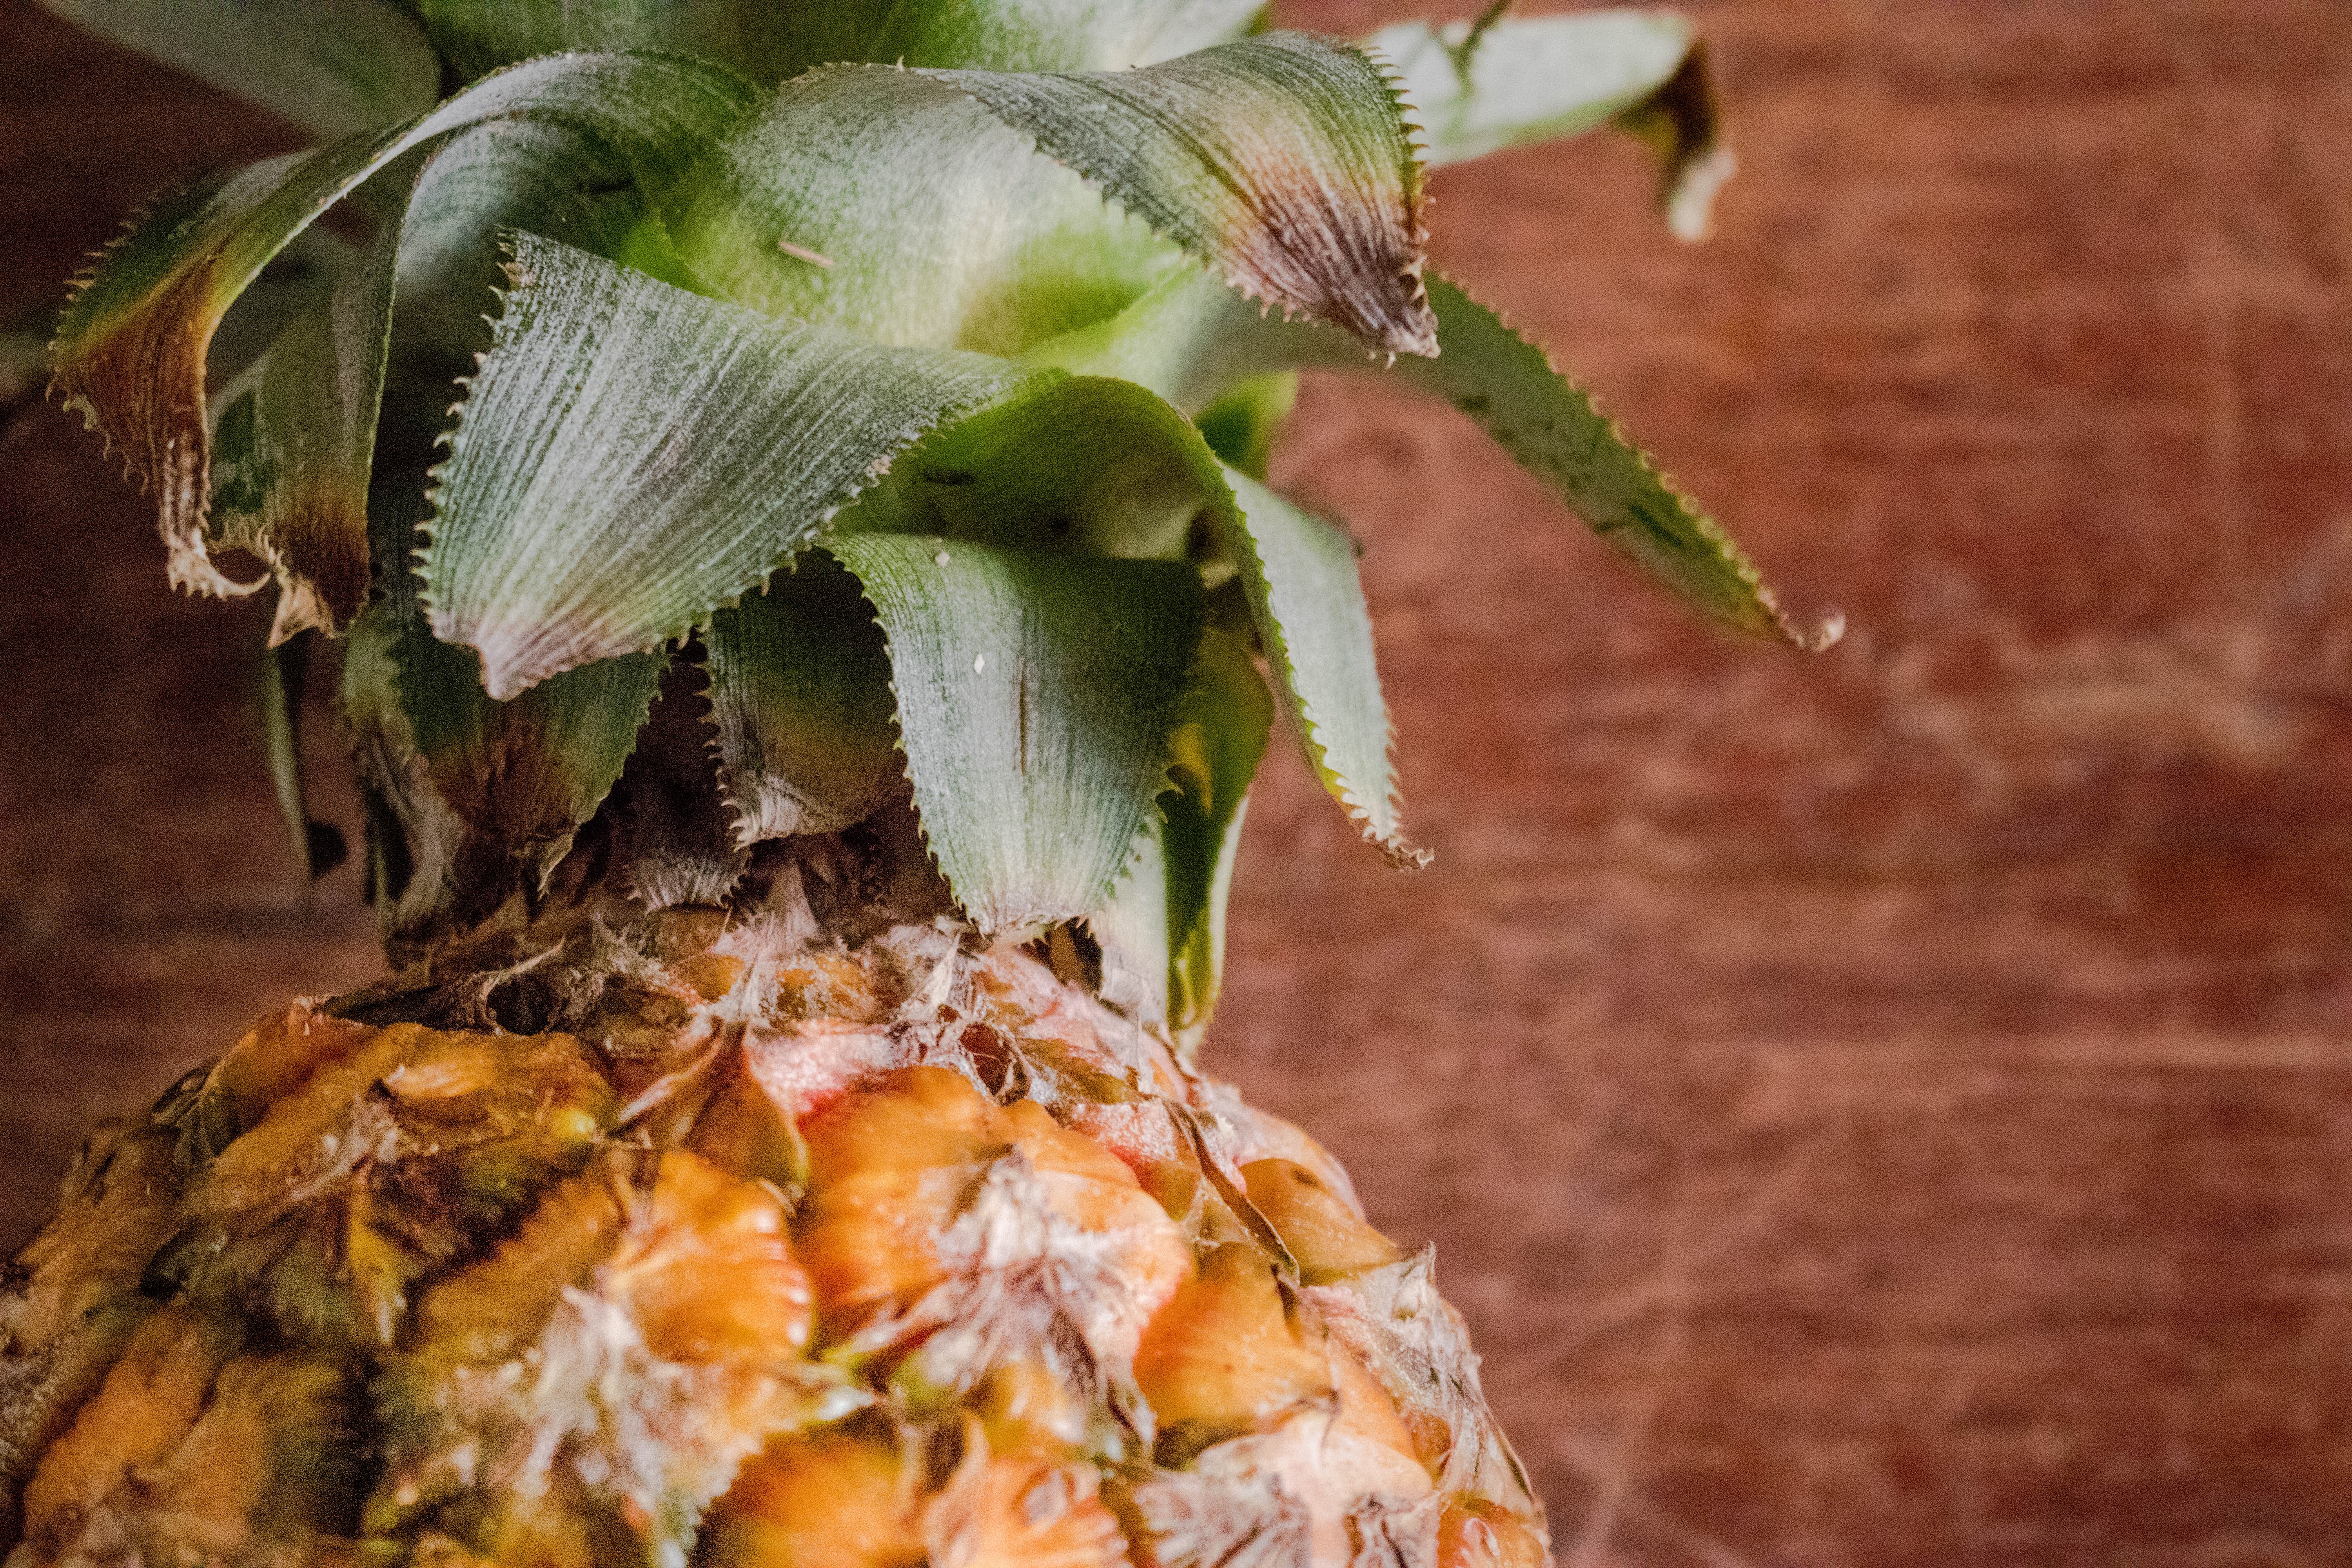
plant, flower, ananas, bromeliaceae, plant pathology, pineapple